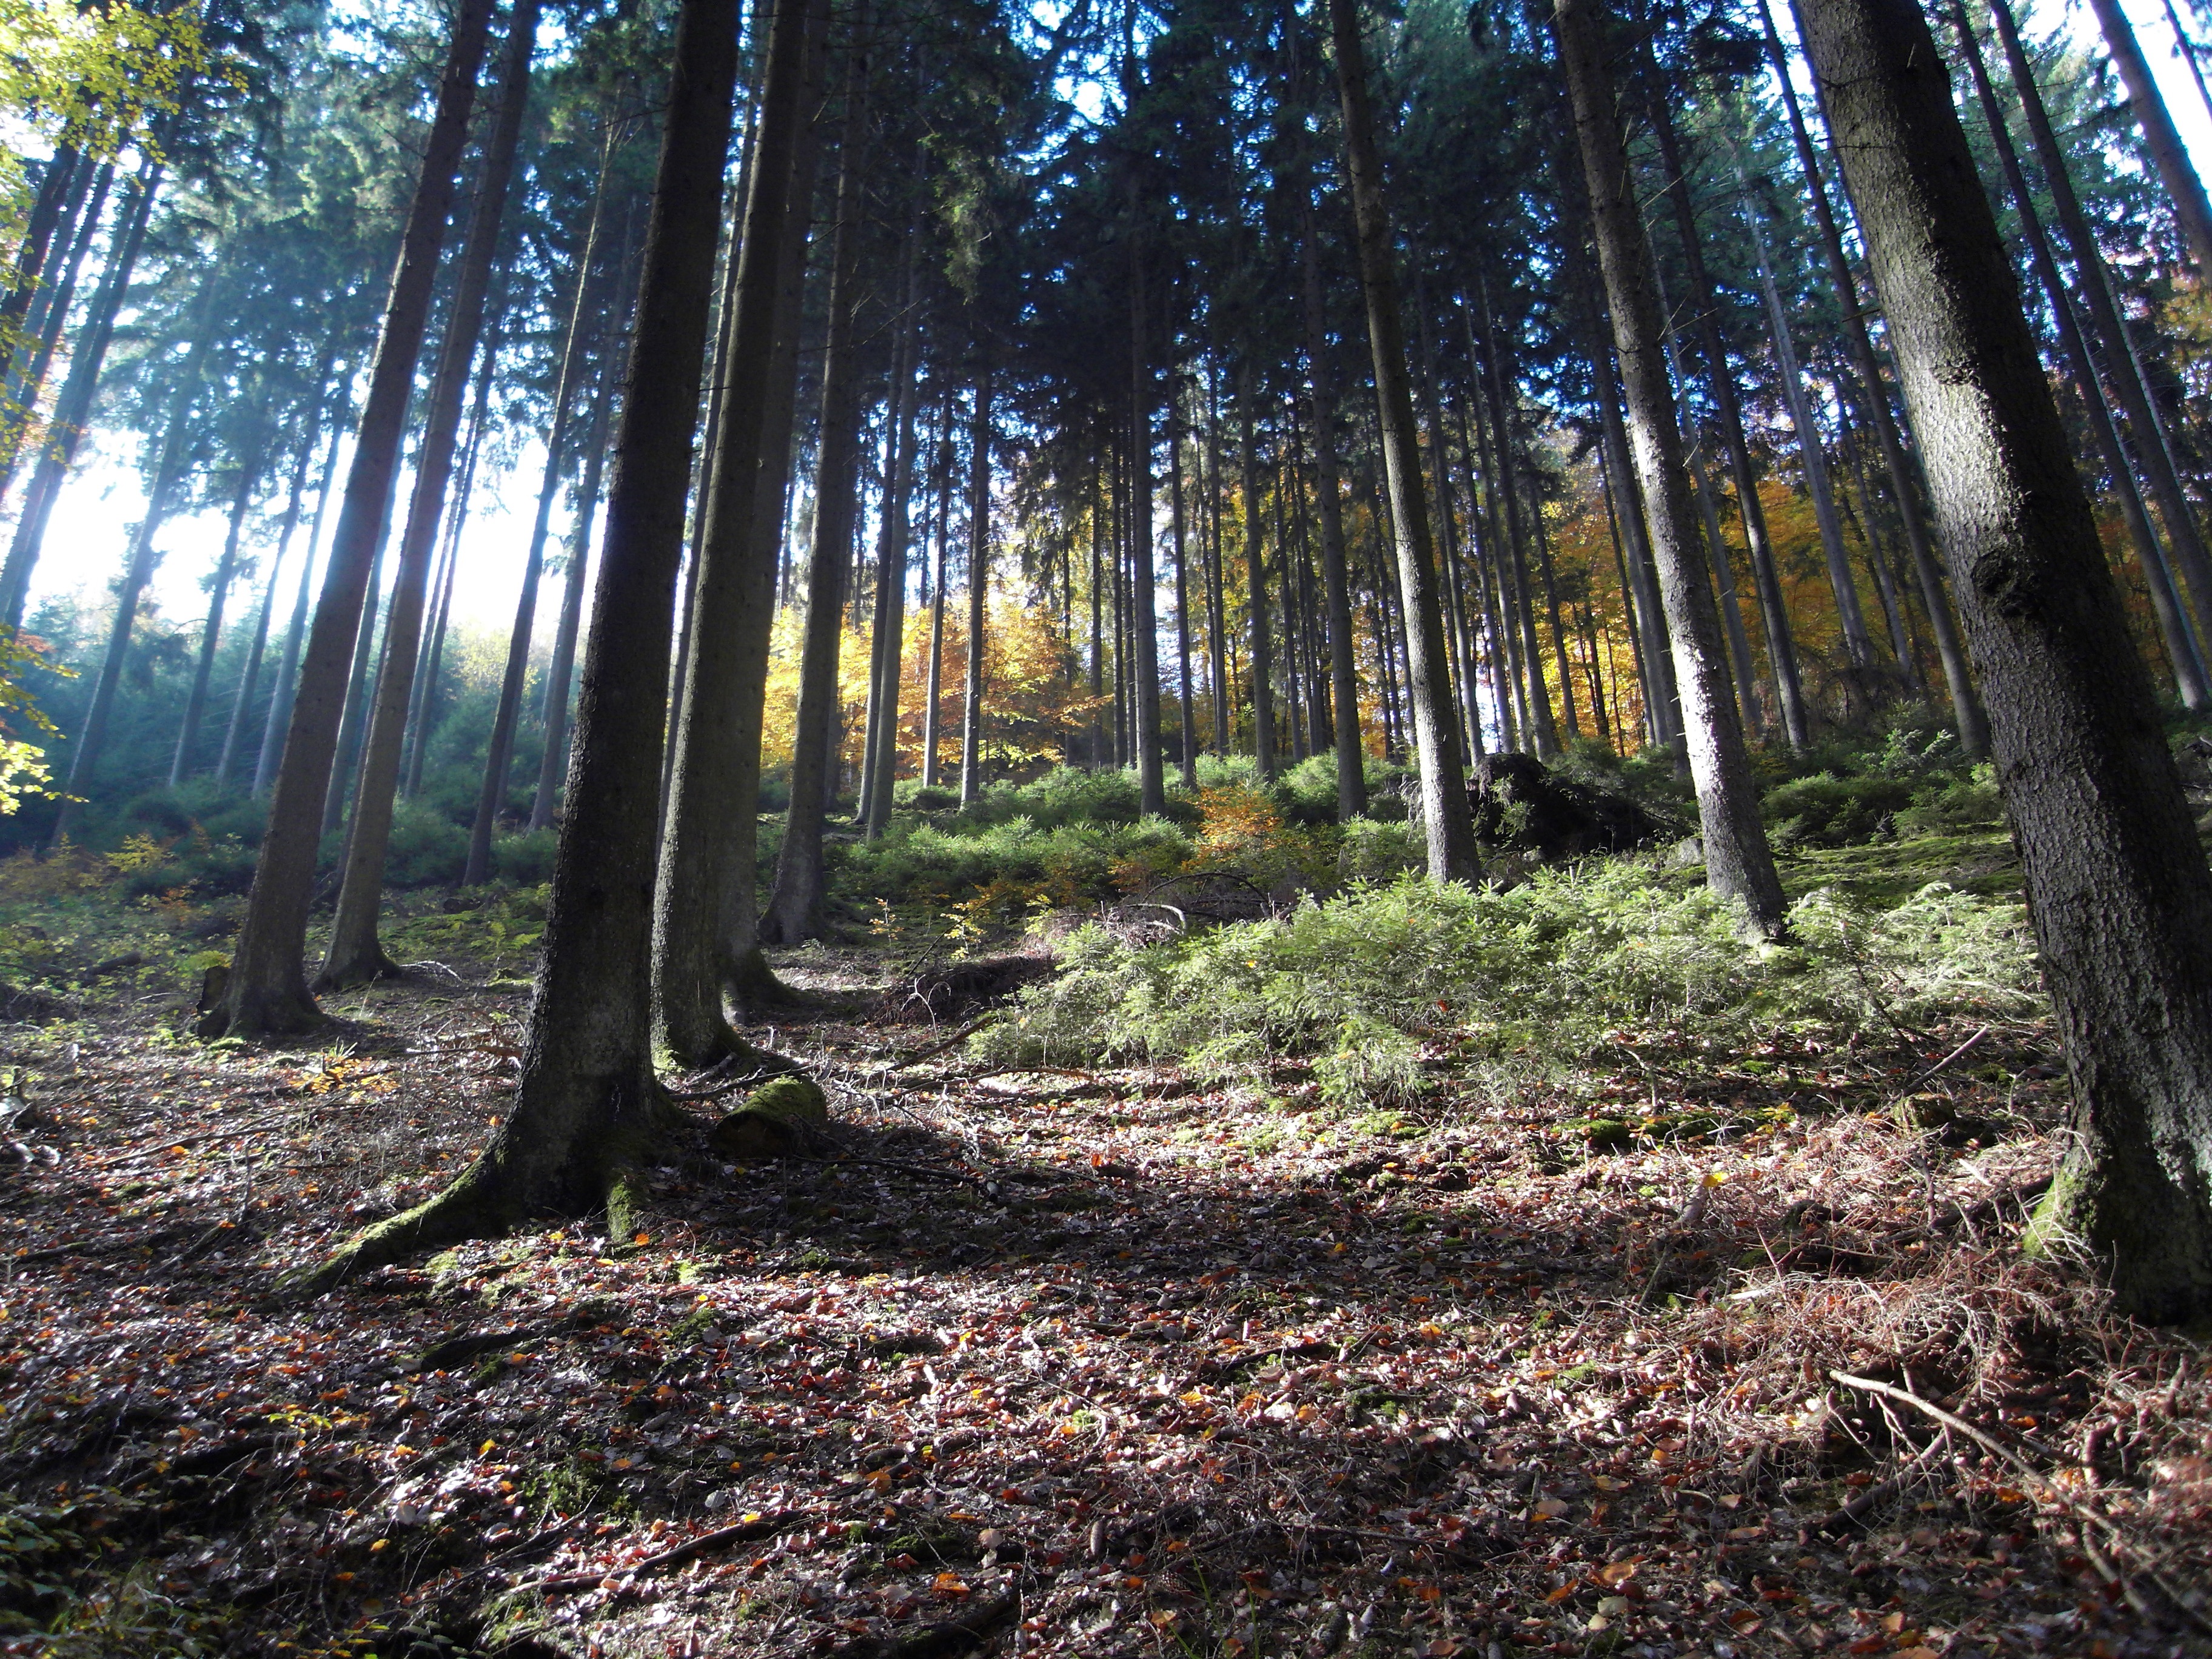
tree, nature, forest, wilderness, light, plant, trail, sunlight, leaf, autumn, park, season, spruce, deciduous, grove, light beam, woodland, habitat, mood, ecosystem, biome, old growth forest, natural environment, geographical feature, woody plant, temperate broadleaf and mixed forest, temperate coniferous forest